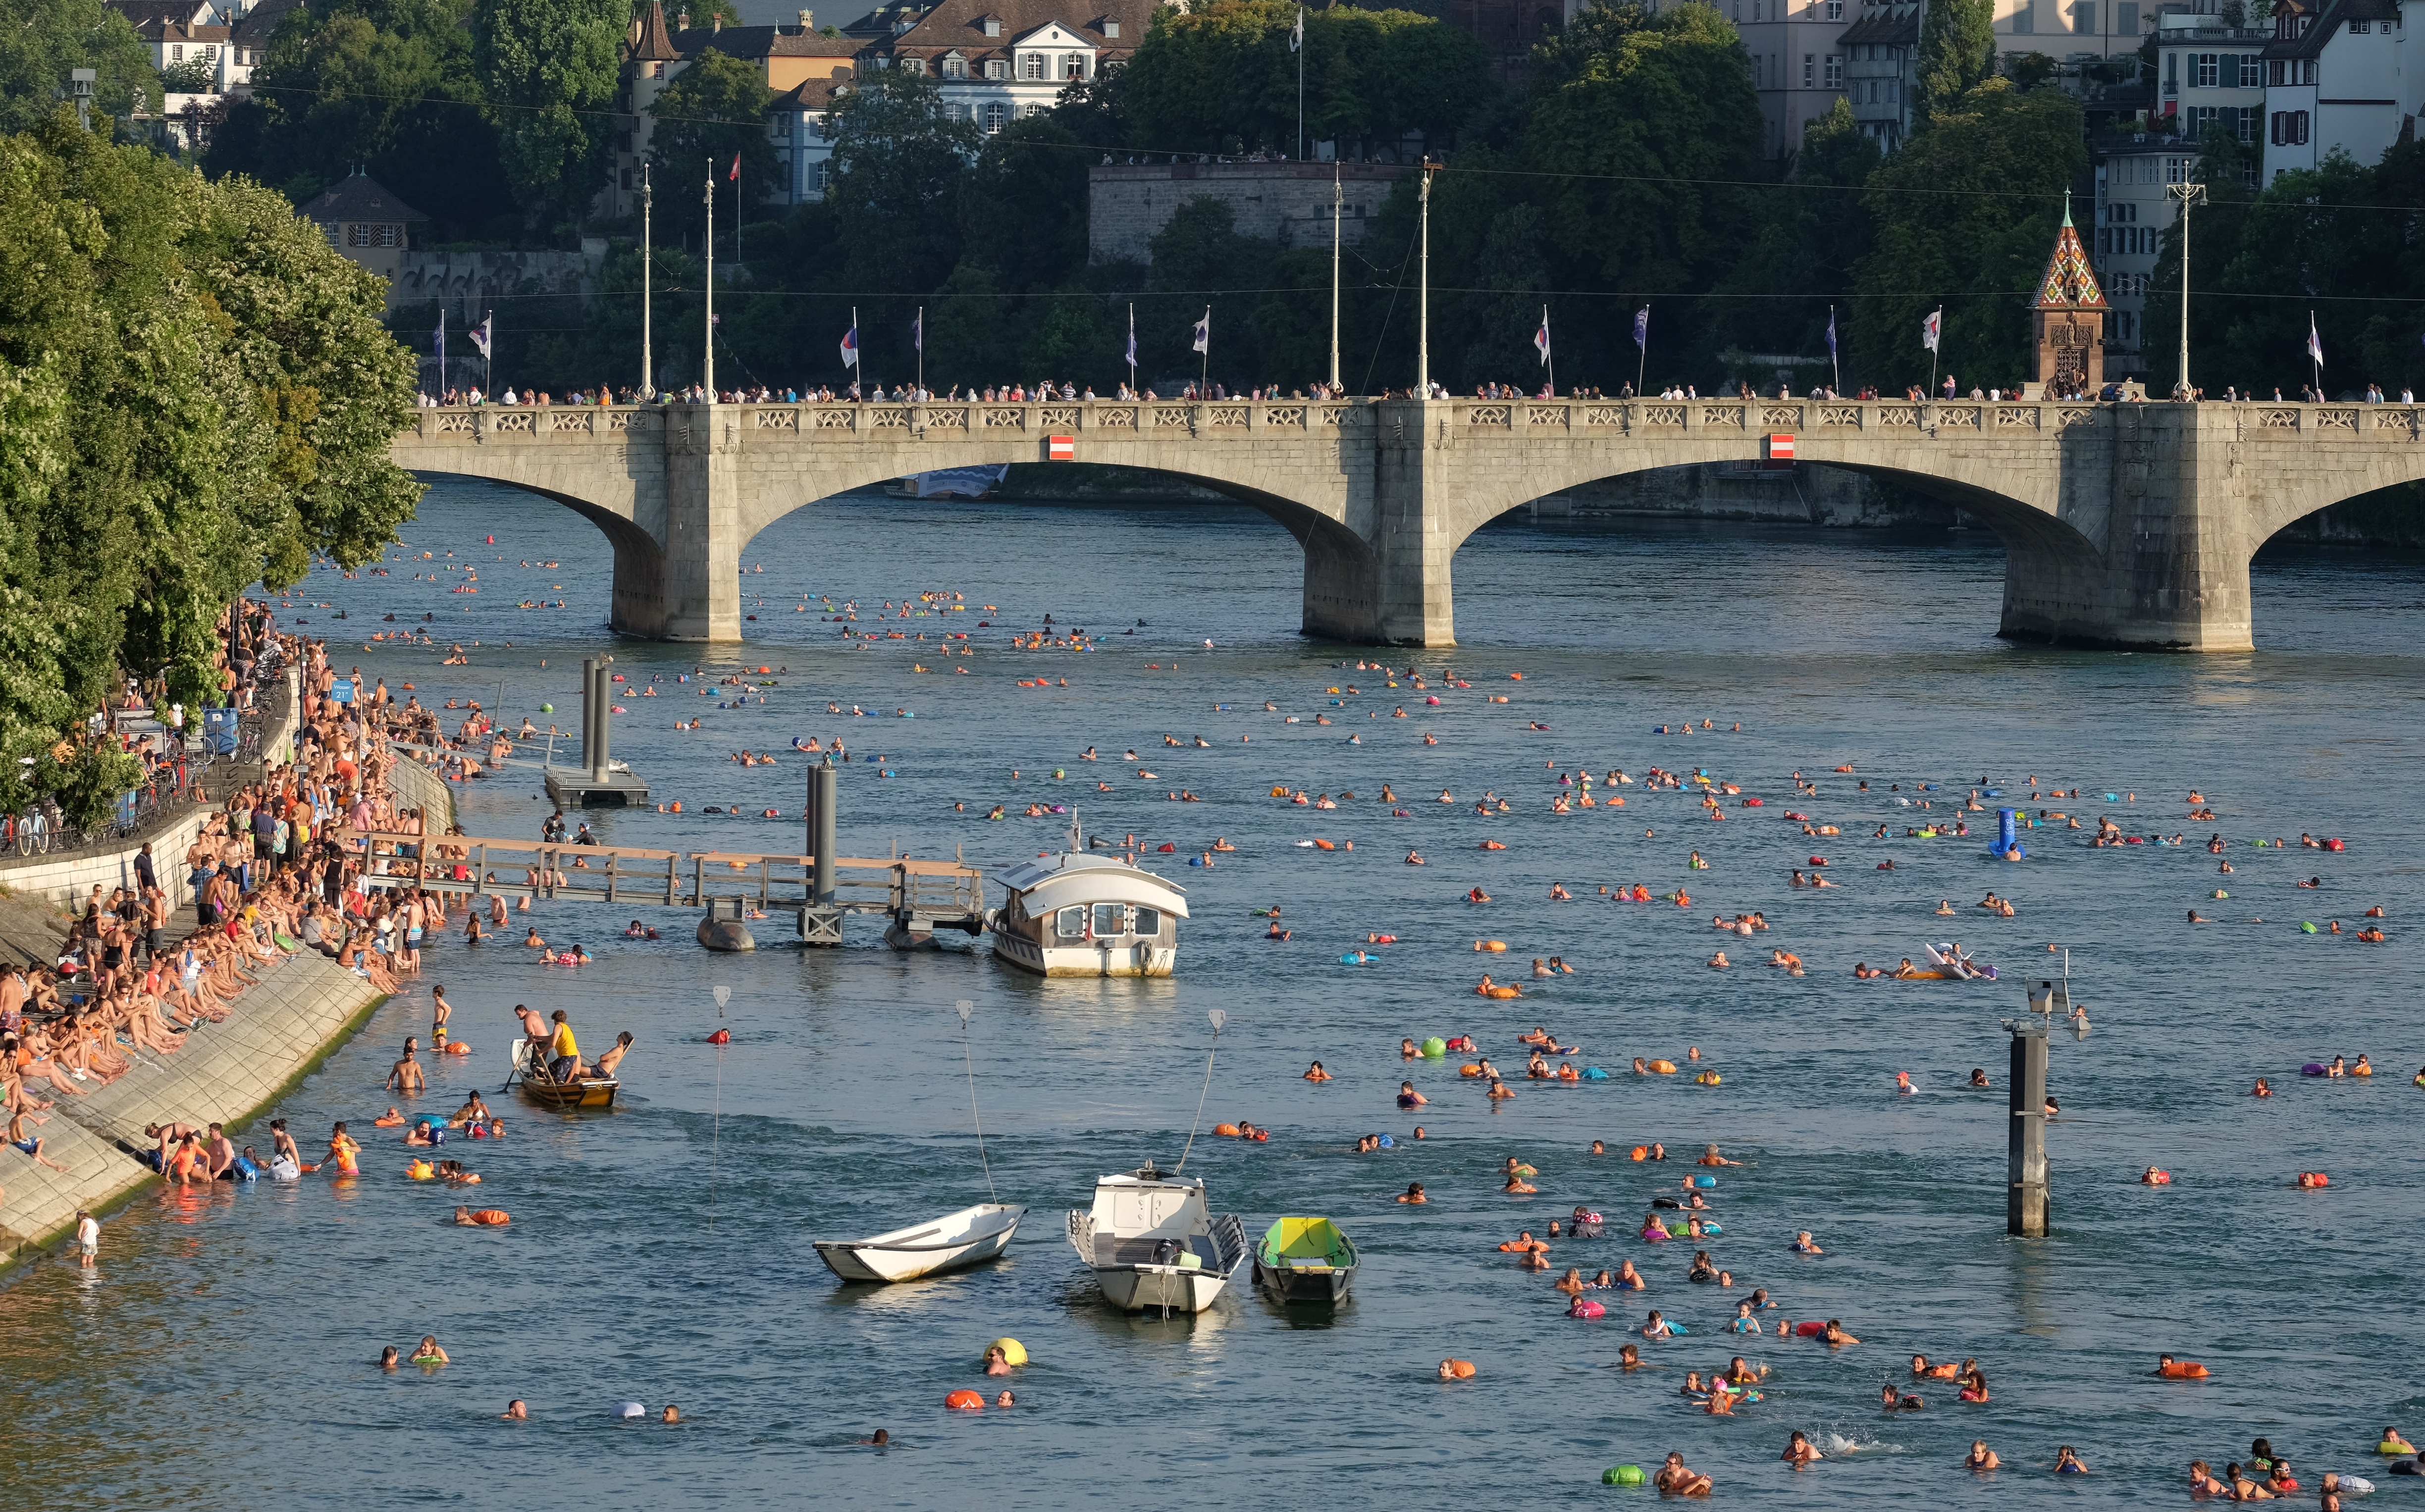
sea, water, boat, bridge, river, vehicle, waterway, boating